Art patronage of George Villiers, 1st Duke of Buckingham

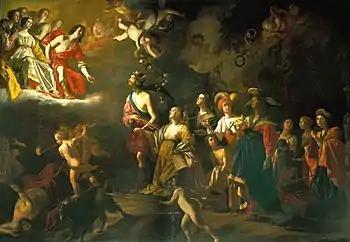
A mythological treatment of Buckingham in Gerrit van Honthorst's allegorical "The Liberal Arts presented to King Charles and Henrietta Maria"

George Villiers, 1st Duke of Buckingham commissioned works of art (paintings and plays) to enhance his personal image, as a means to aid his political career and advancement at court.